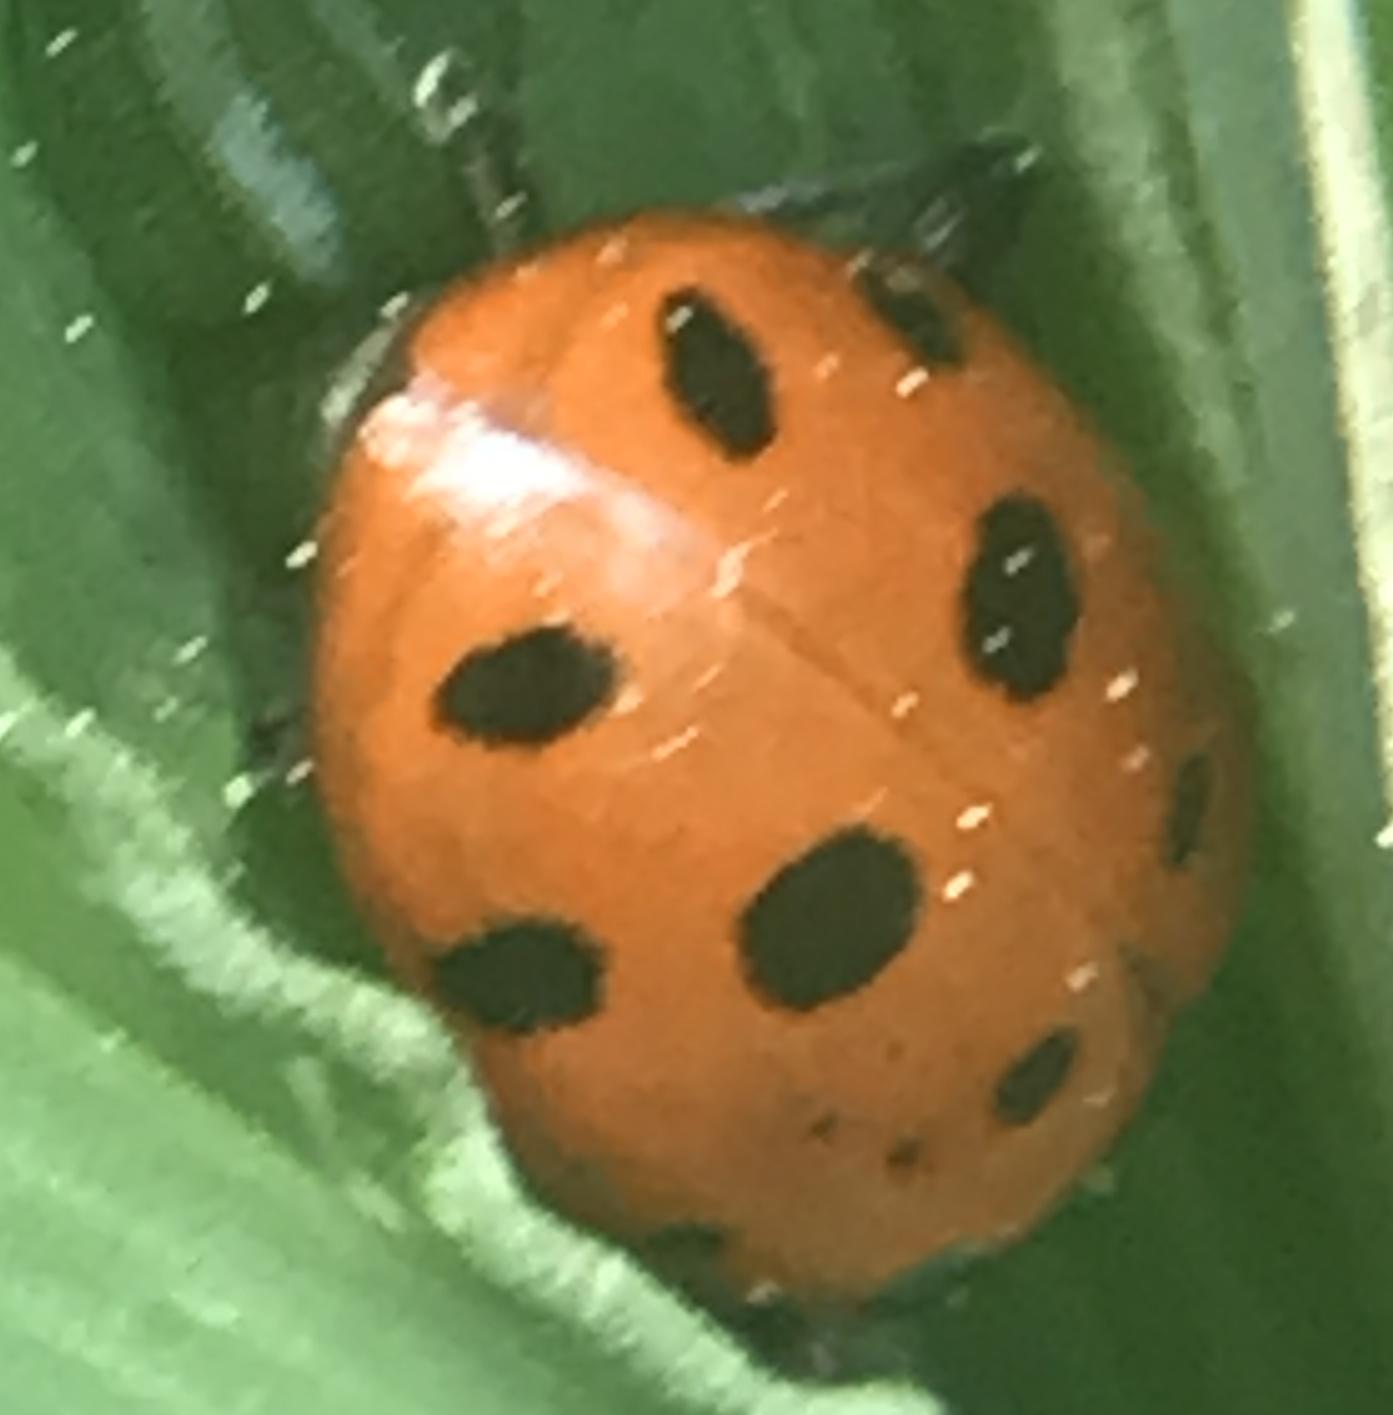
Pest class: predators